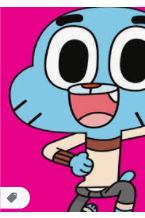
Portrait style: Cartoon Portrait